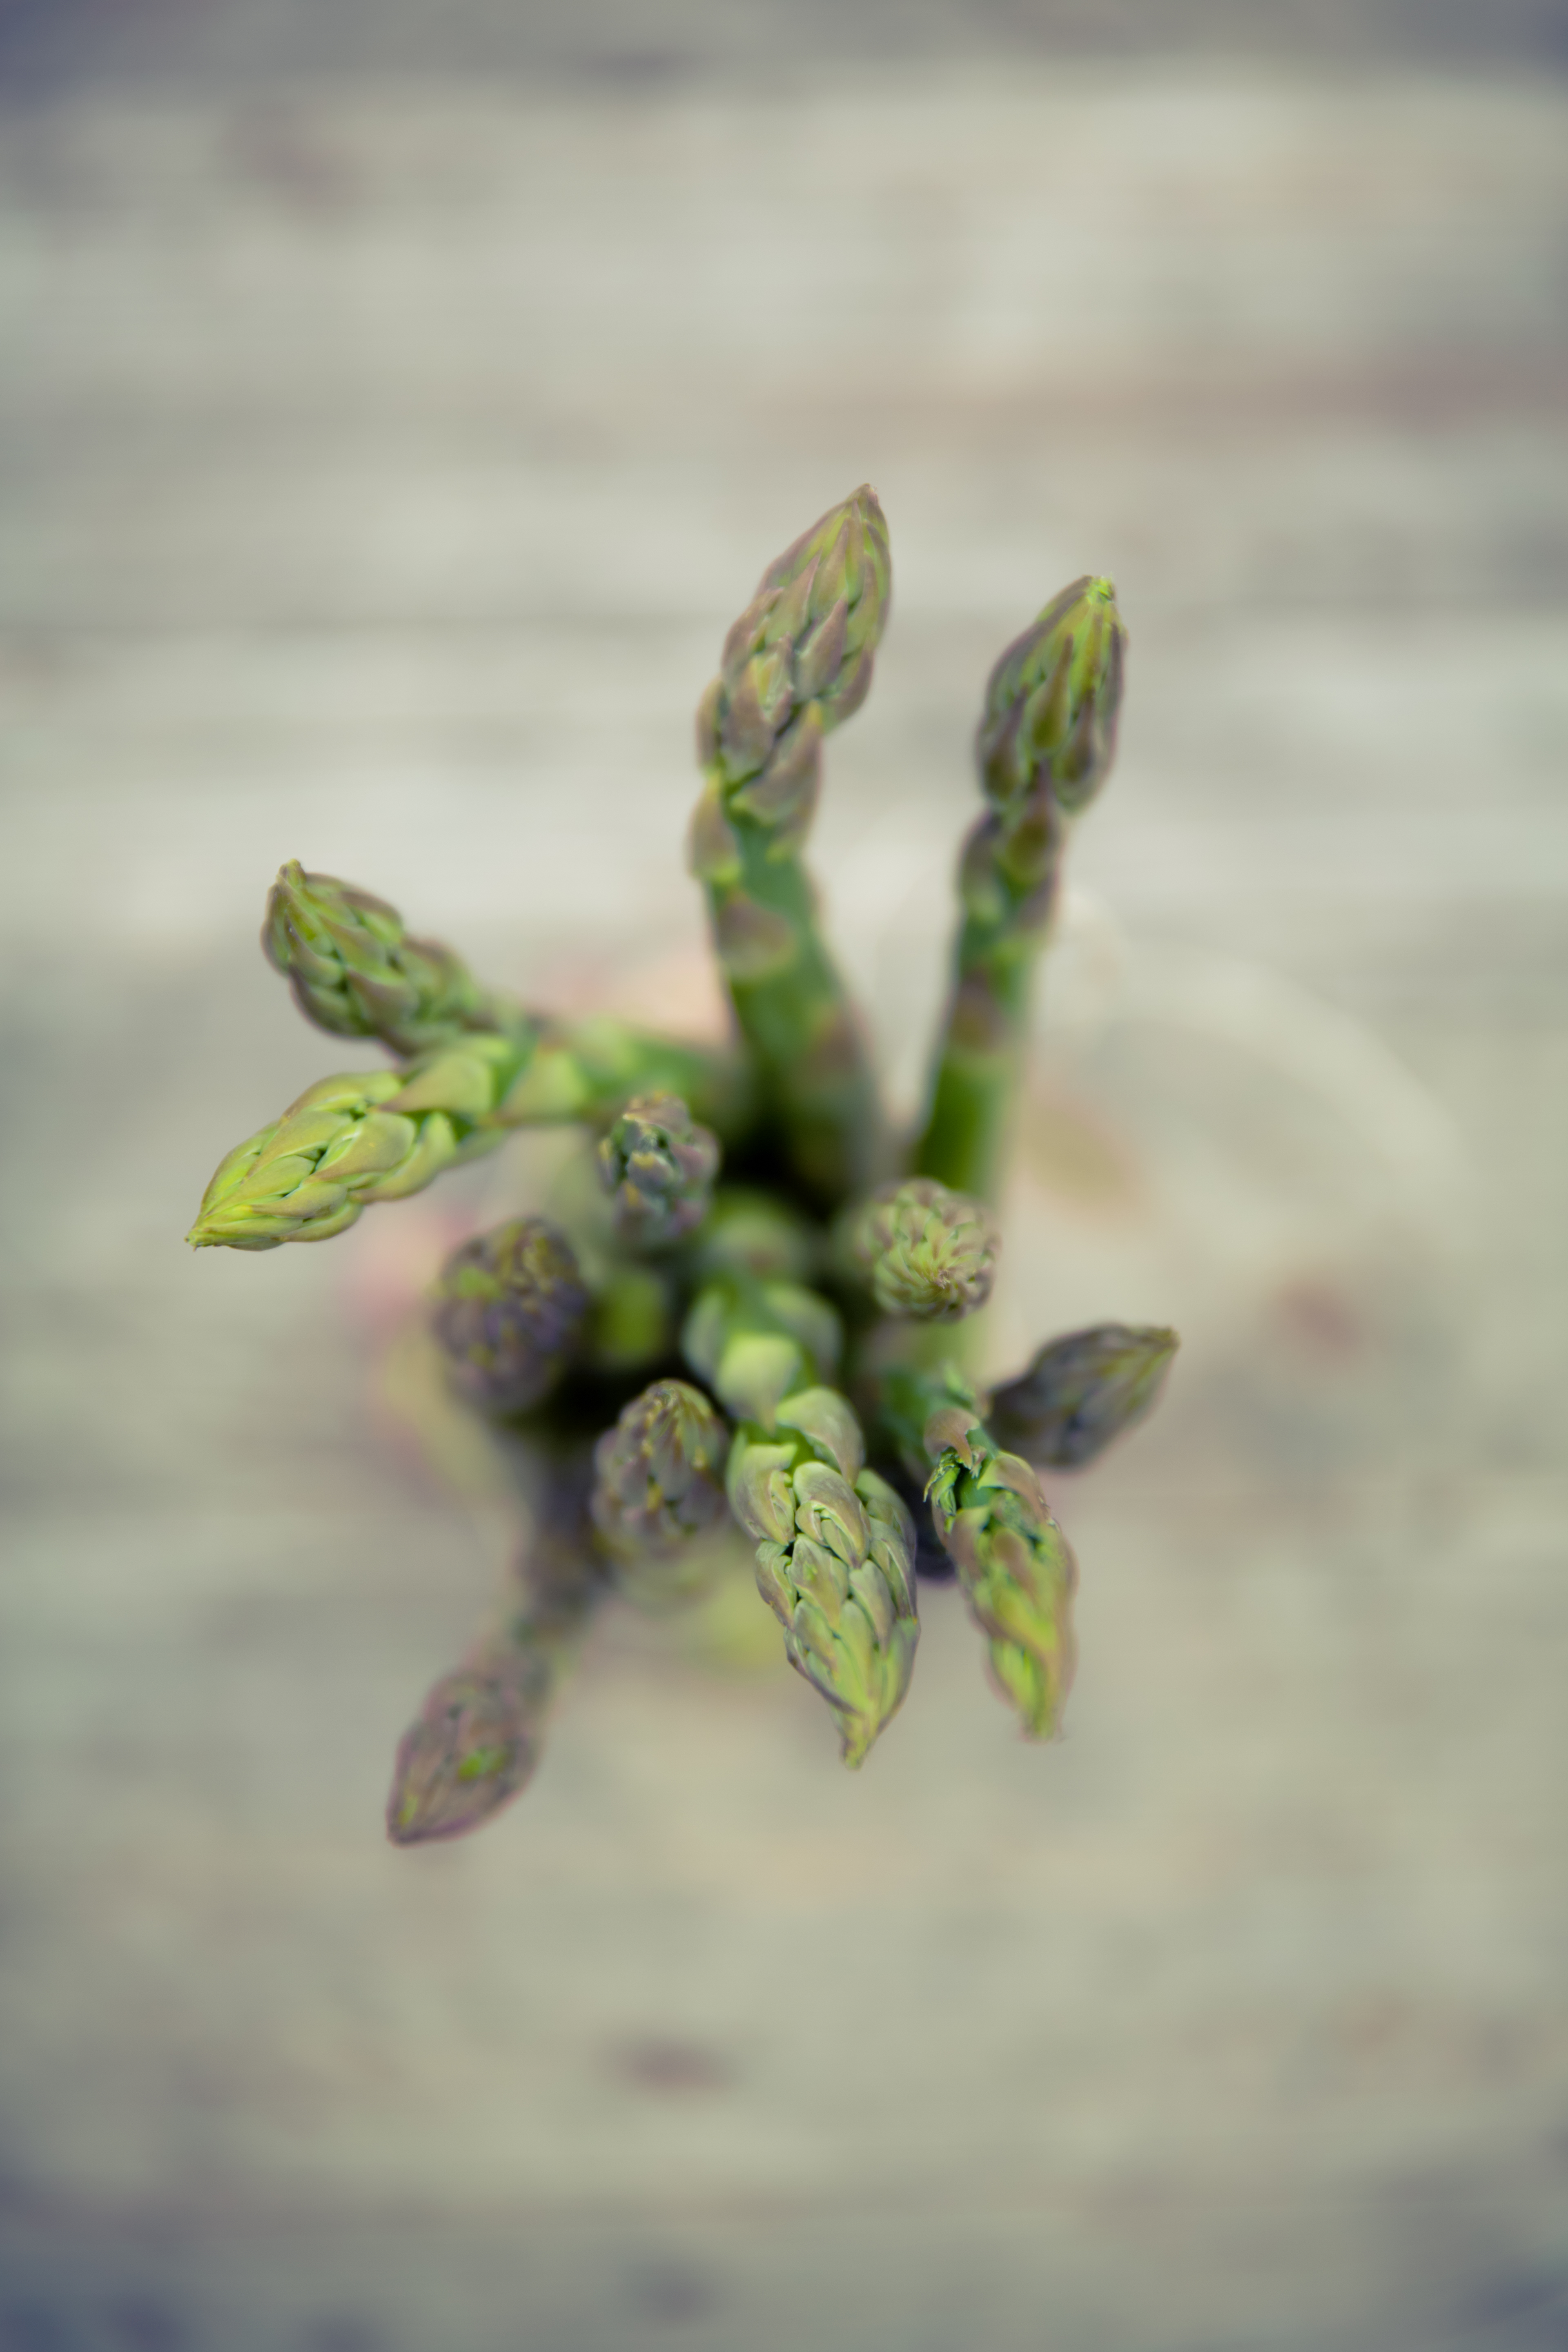
nature, branch, blossom, plant, photography, leaf, flower, food, green, produce, vegetable, botany, flora, wildflower, close up, bud, asparagus, macro photography, plant stem